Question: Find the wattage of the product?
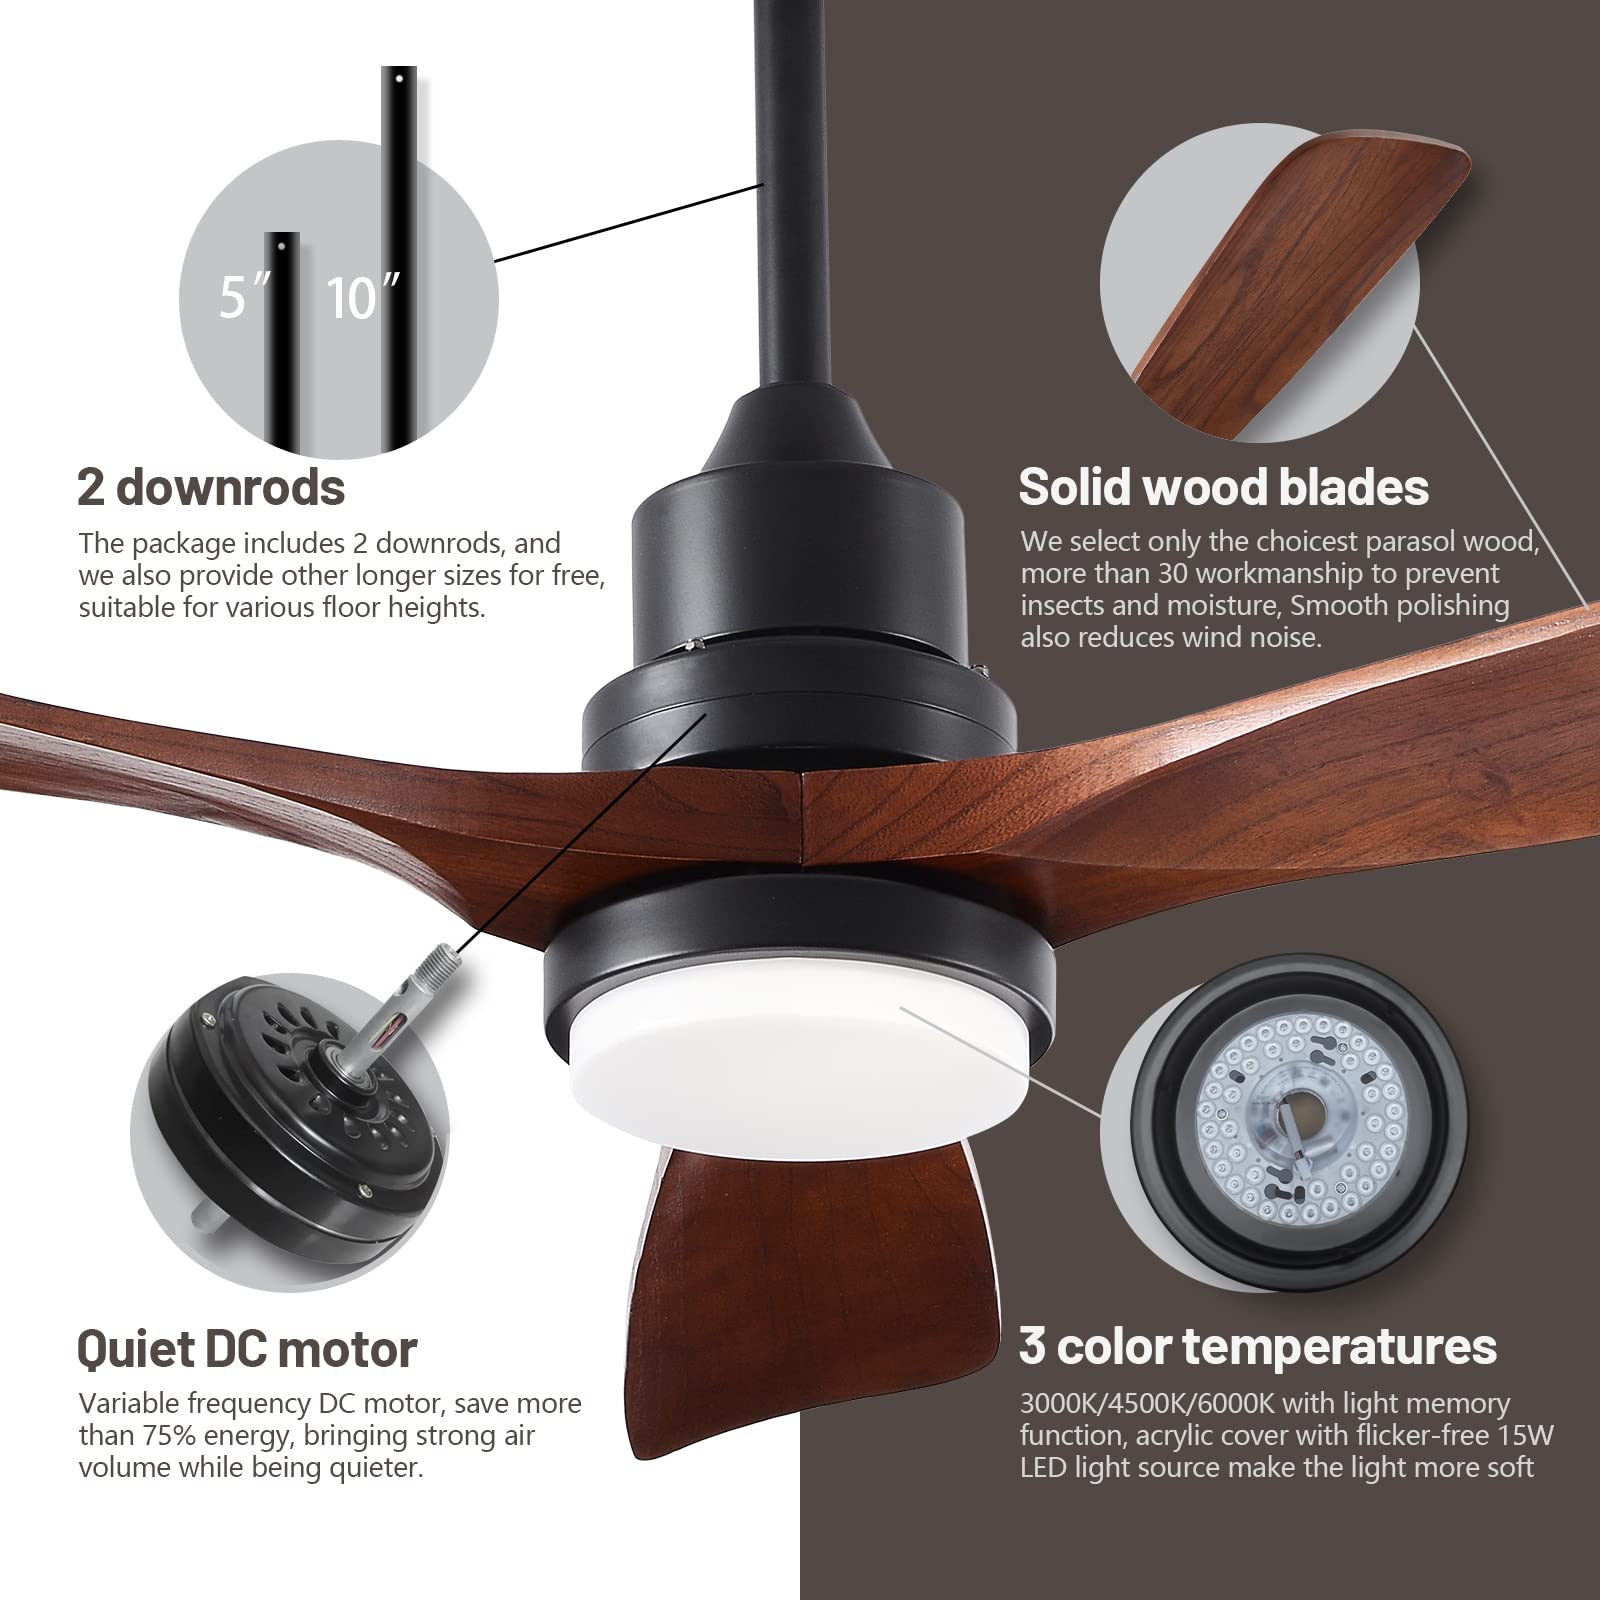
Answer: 15.0 watt